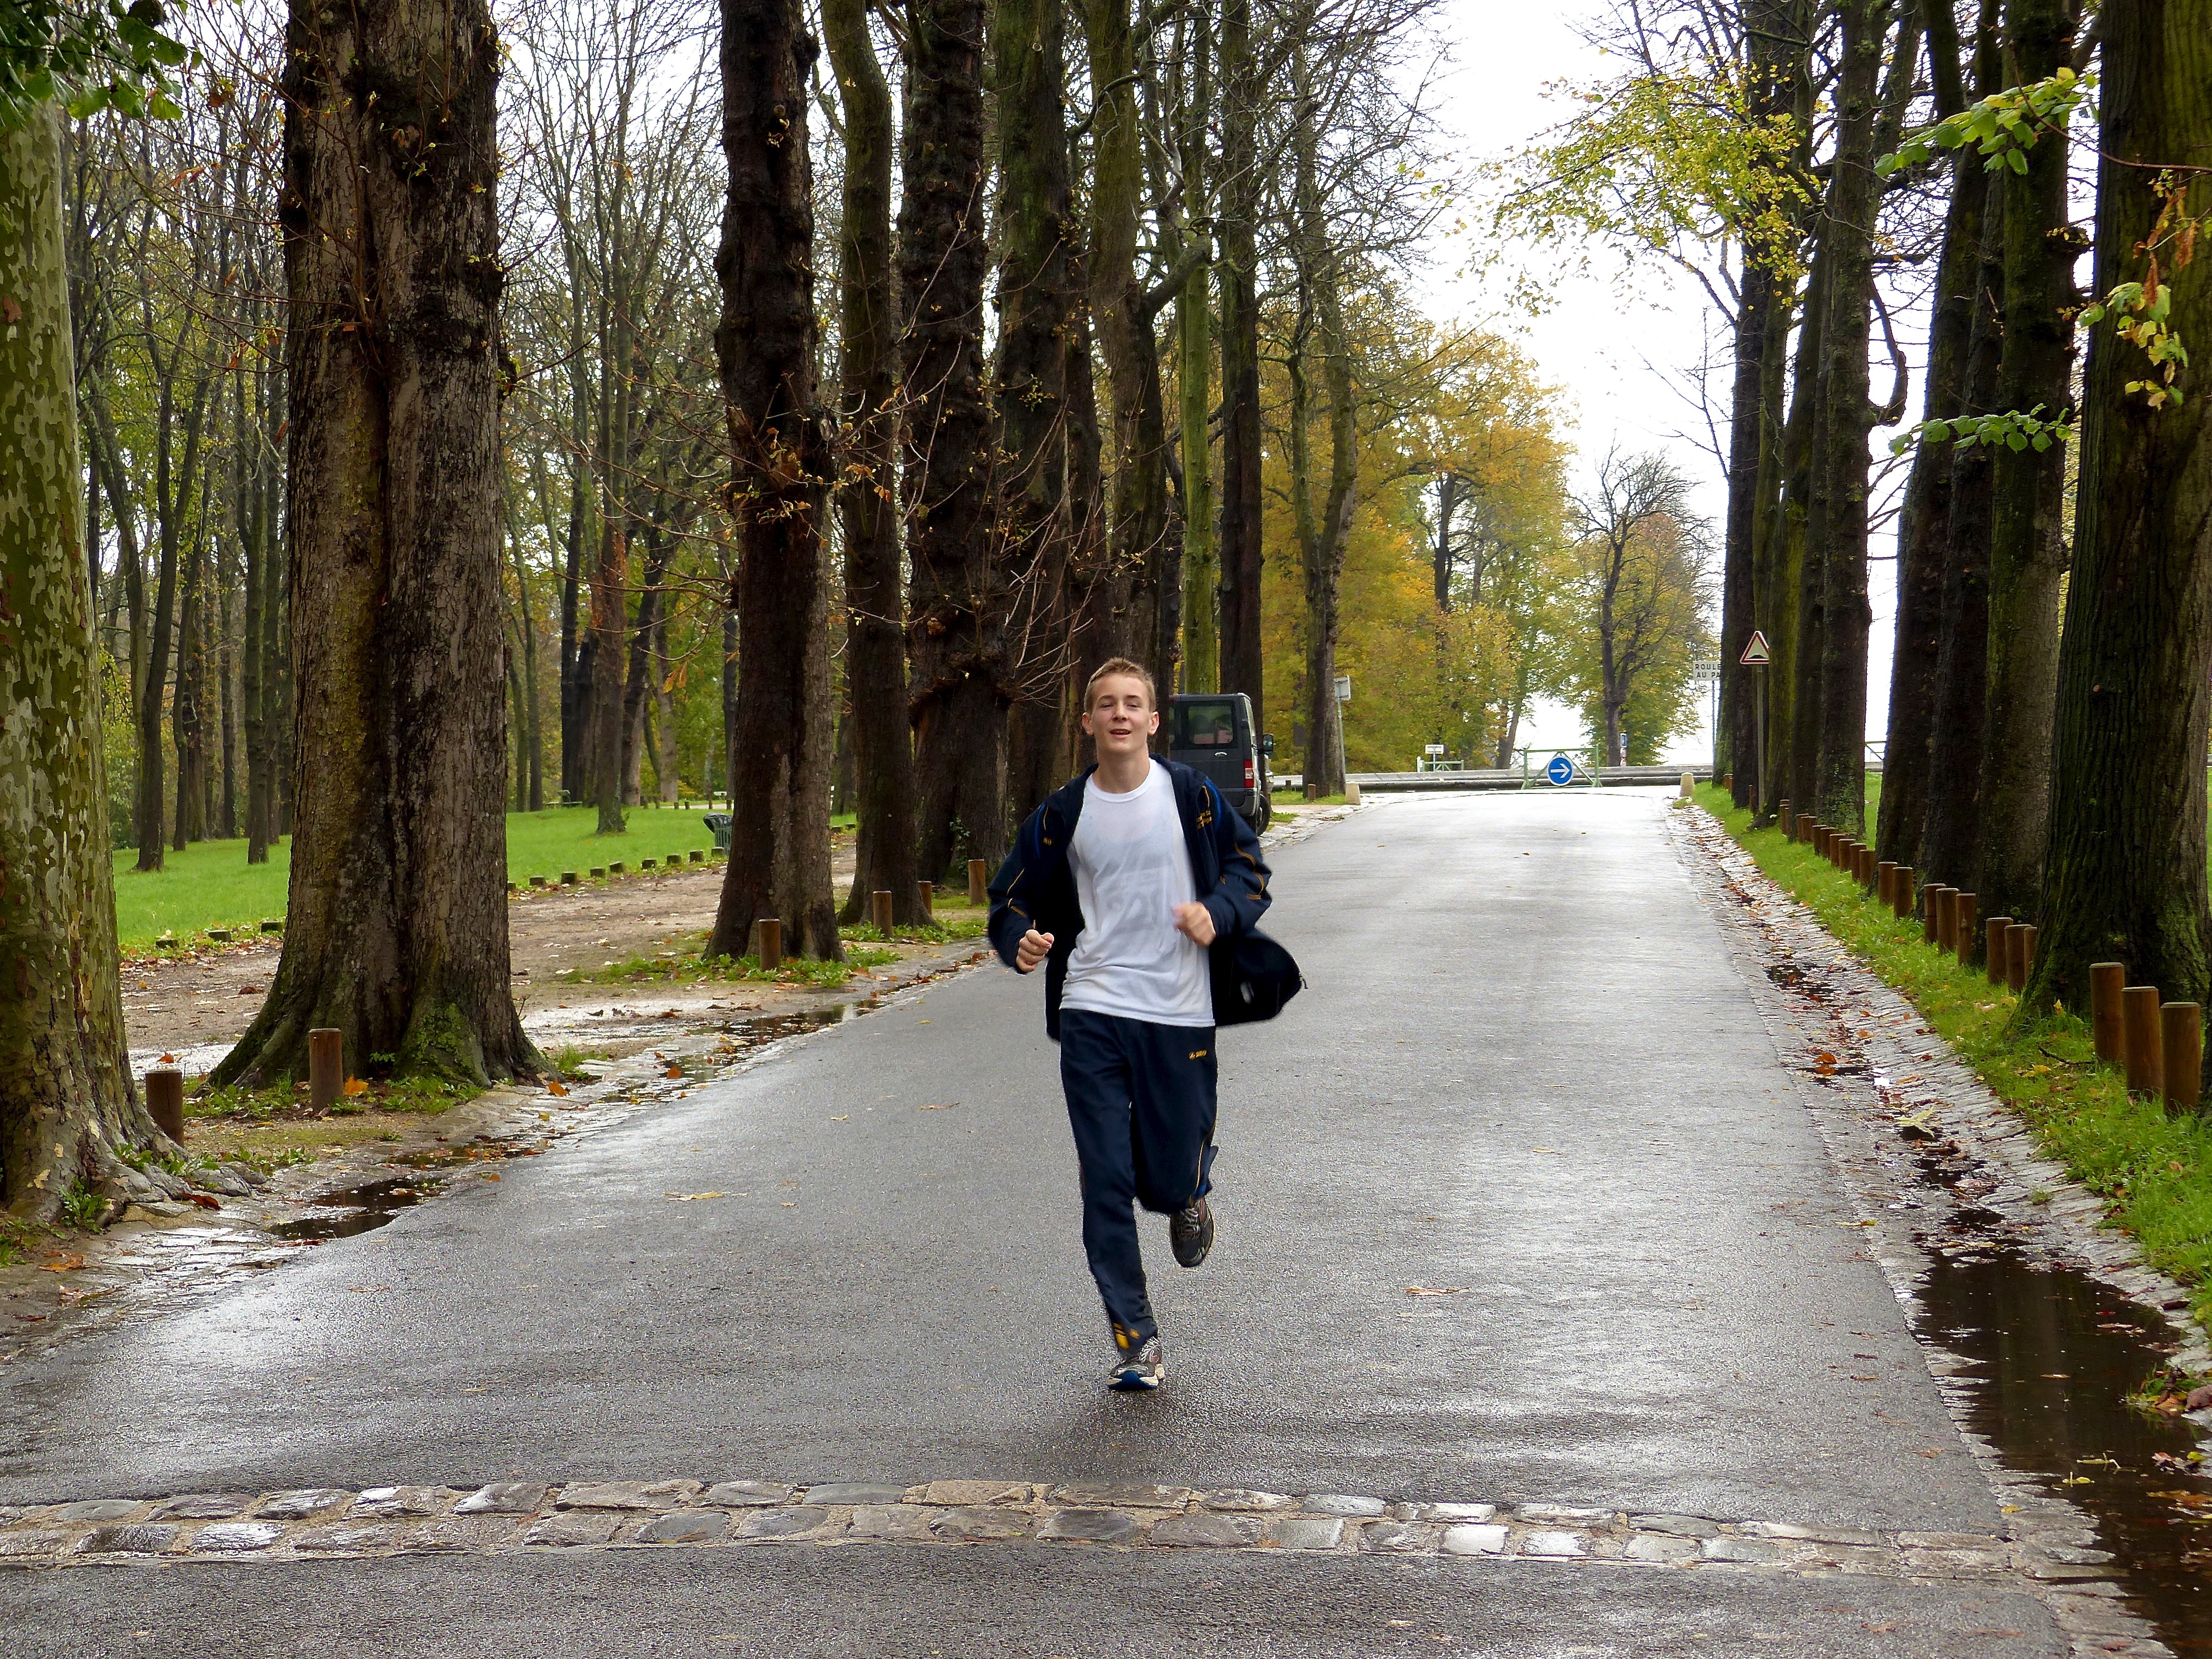
tree, walking, road, trail, running, run, paris, country, walkway, recreation, france, high, autumn, park, jogging, cross, season, race, international, girls, sports, boys, school, runners, championship, junior, highschool, varsity, isst, tournament, xc, schools, parcdestcloud, physical exercise, nonbuilding structure, human action